Chamkaisi Chindi Udaysi

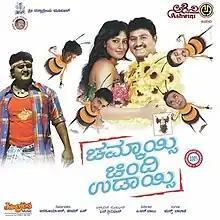
Official poster

Chamkaisi Chindi Udaysi is a 2009 Indian Kannada-language comedy film directed by A. R. Babu and starring Komal and Nidhi Subbaiah. The film is an unofficial remake of the Hindi film "Deewane Huye Paagal" (2005), which itself is based on the English film "There's Something About Mary" (1998).